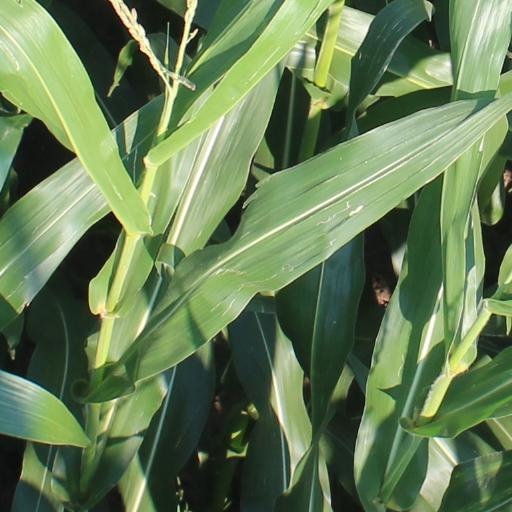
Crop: maize; corn